Olive Snell

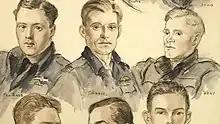
Watercolours of pilots by Olive Snell

During World War II, she turned to military subjects, including Battle of Britain pilots, as an unofficial war artist attached to the Royal Air Force. Her 1943 painting of pilots of 610 Squadron at RAF Westhampnett is now in the Goodwood collection on the same site. Four of the eighteen pilots depicted were killed within months of its completion. The War Artists' Advisory Committee issued her with a permit to sketch in public during wartime.